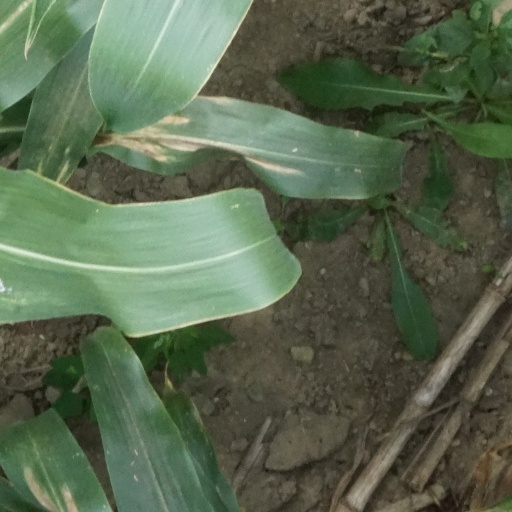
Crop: maize; corn